First reign (Empire of Brazil)

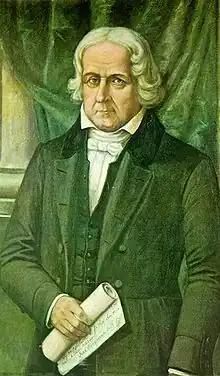
José Bonifácio was the leader of one of the groups in the Constituent Assembly of 1823.

Pernambuco was the first Brazilian province to secede from the Kingdom of Portugal, eleven months before the proclamation of Brazil's independence. On August 29, 1821, an armed movement began against the government of Captain General Luís do Rego Barreto – the leader of the Pernambucan revolt – culminating in the formation of the Junta de Goiana. On October 5, the Portuguese troops surrendered and were expelled from Pernambuco in a movement known as the Beberibe Convention, considered to be the first episode of Brazilian independence.